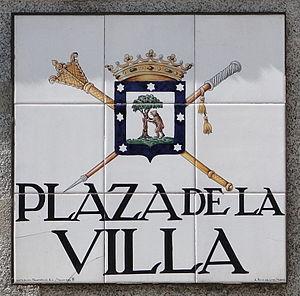
Plaque de la Plaza de la Villa, Madrid, Espagne